Mitotic cell rounding

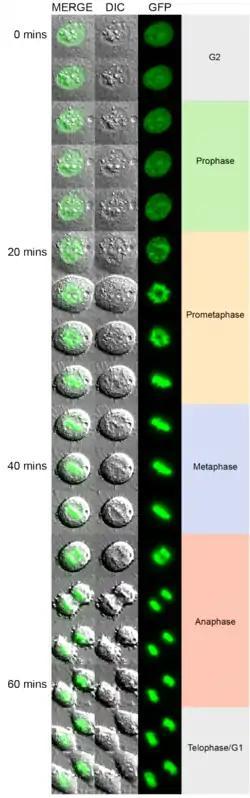
Cell shape changes as a function of mitotic phase. Shown is an example of a HeLa cell cultured on a glass surface. For visualization of DNA and mitotic phase assignment, the cell expresses Histone H2B-GFP to provide fluorescent labeling of chromosomes. Transmitted light (DIC), fluorescence (GFP), and merged images are shown every 4 minutes as the cell transitions from G2 phase through mitosis to telophase/G1 phase.

Mitotic cell rounding is a shape change that occurs in most animal cells that undergo mitosis. Cells abandon the spread or elongated shape characteristic of interphase and contract into a spherical morphology during mitosis. The phenomenon is seen both in artificial cultures "in vitro" and naturally forming tissue "in vivo".